History of the Jews in San Francisco

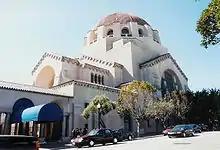
Congregation Emanu-El (2006) on Lake Street

The history of the Jews in San Francisco began with the California Gold Rush in the second half of the 19th century.